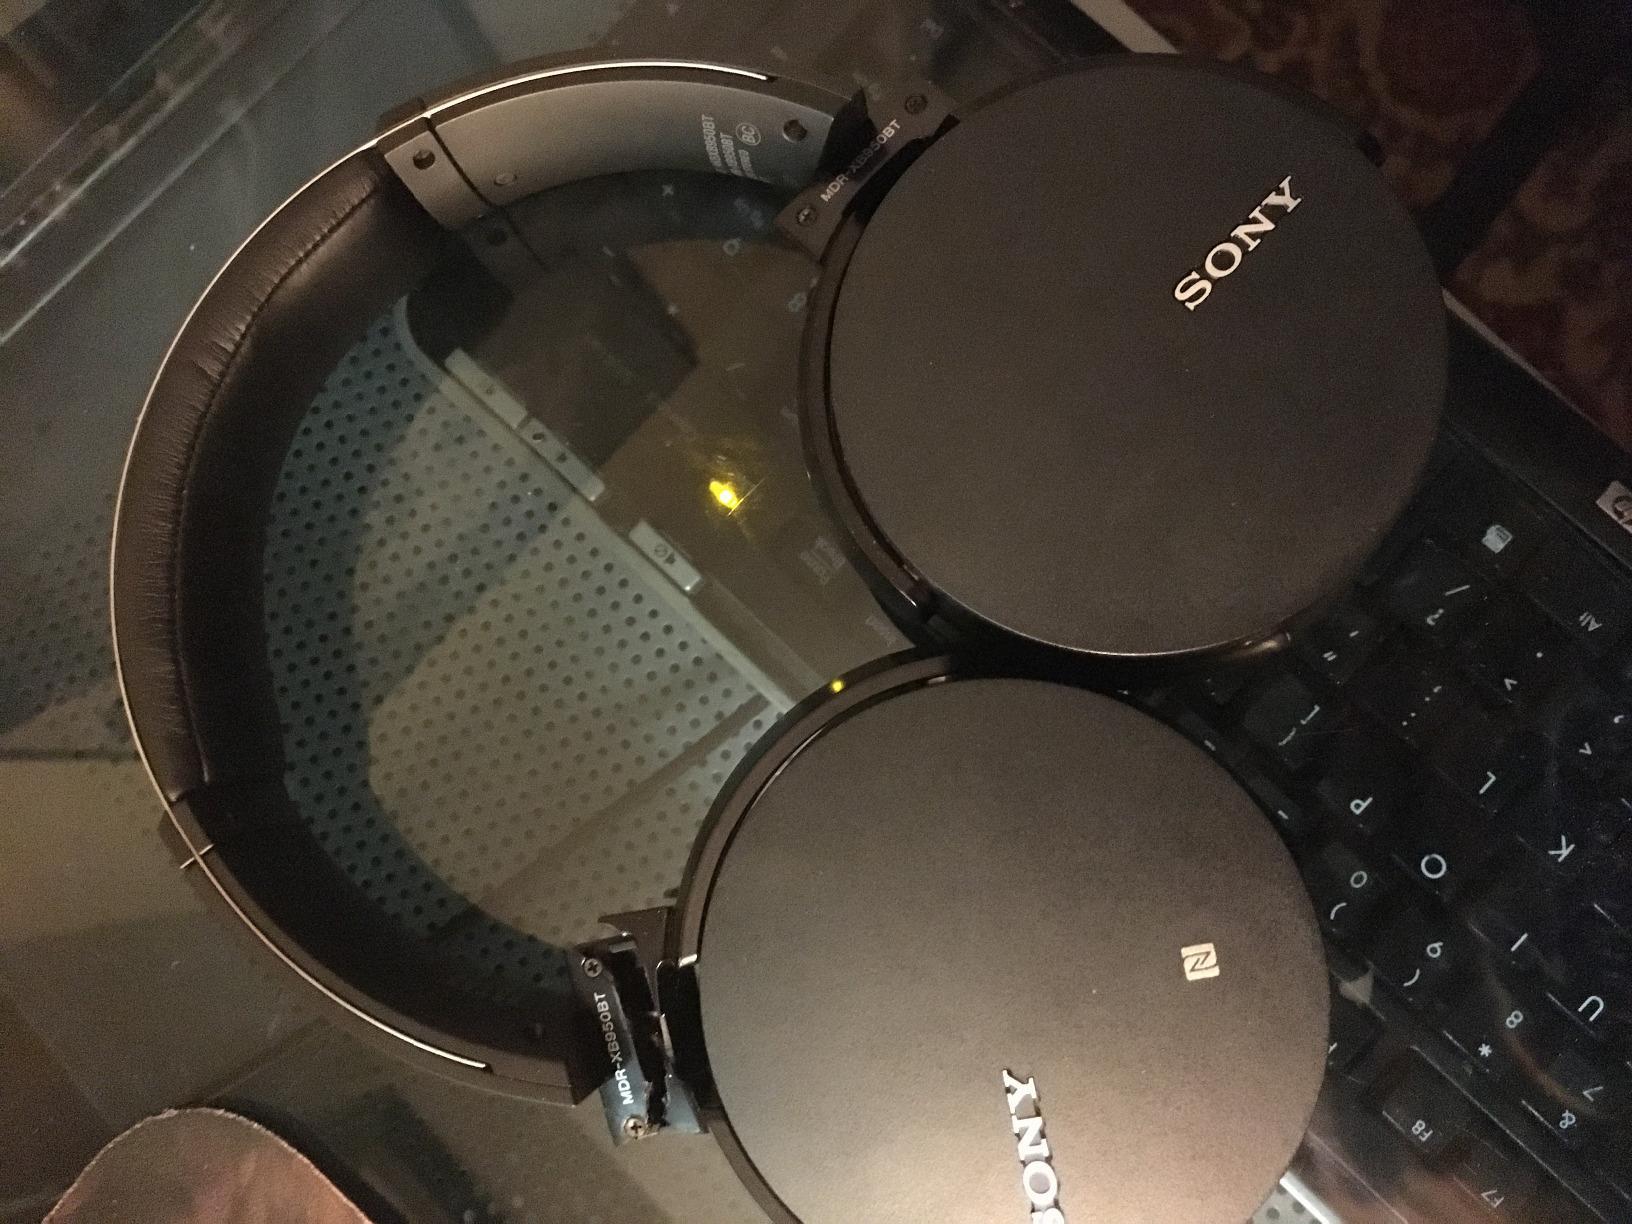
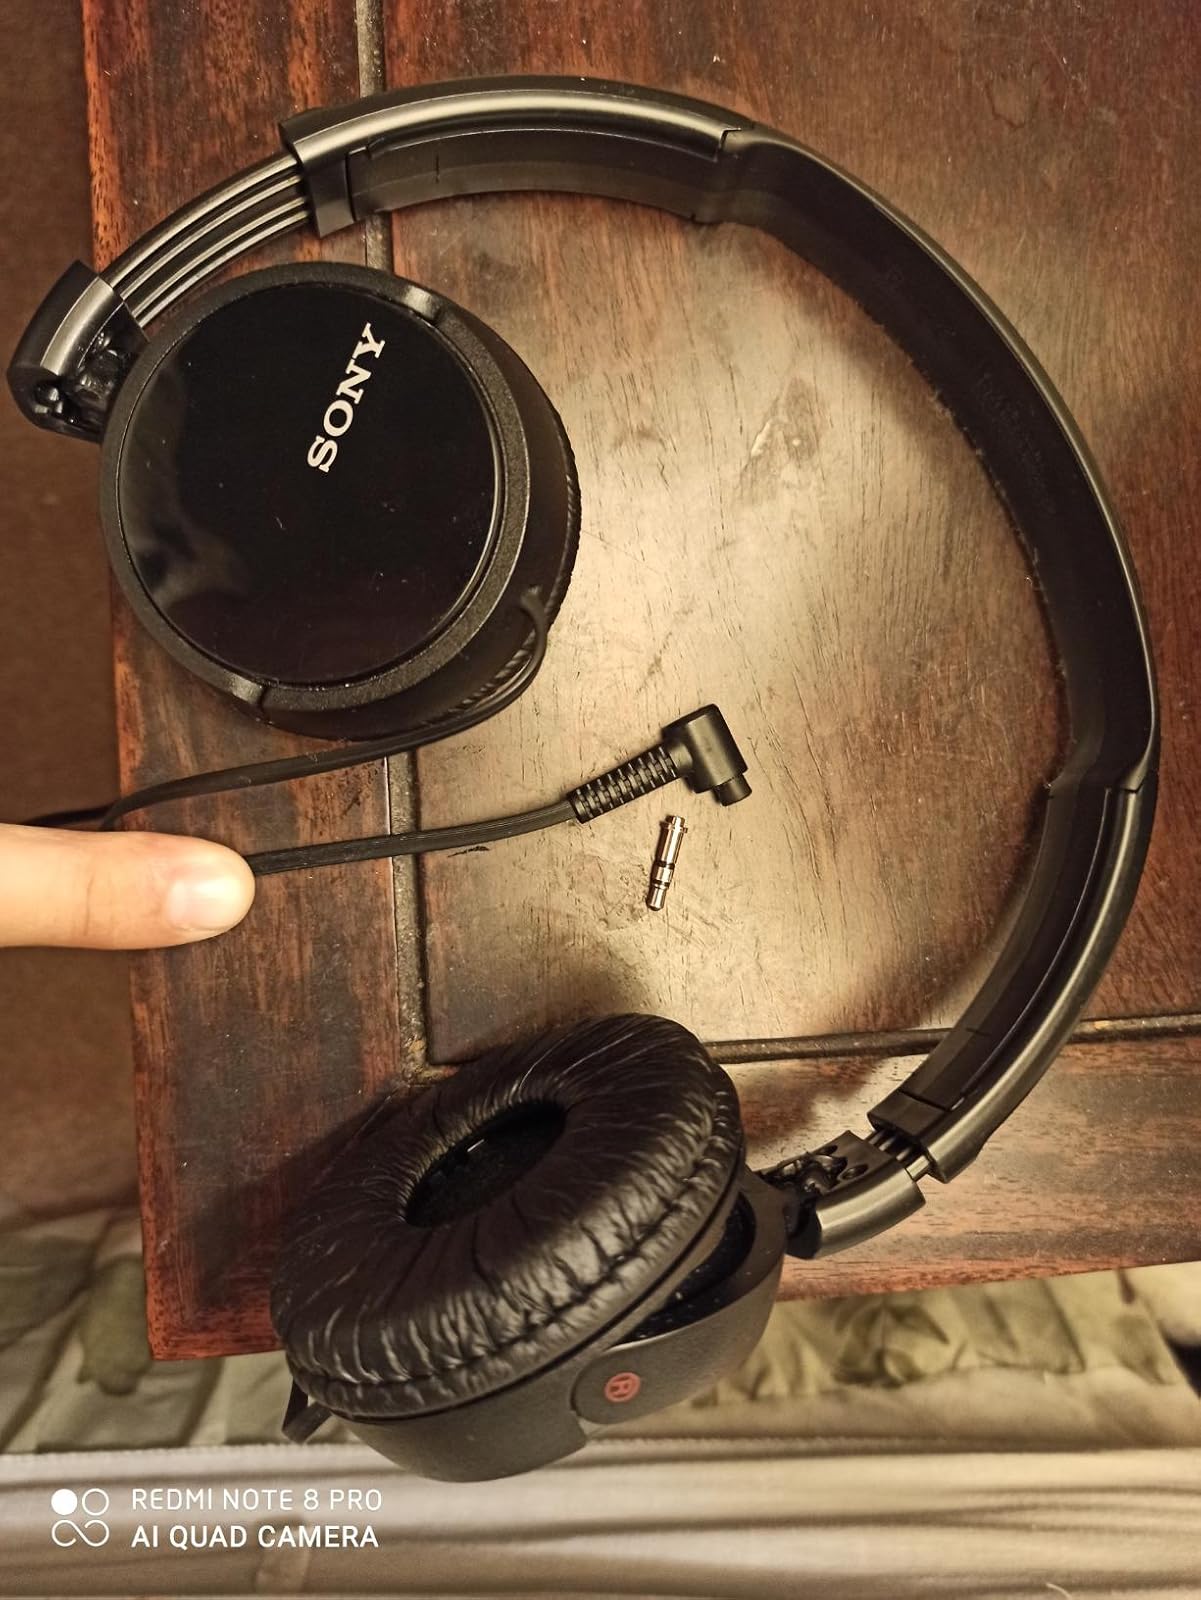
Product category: headphones
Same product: no